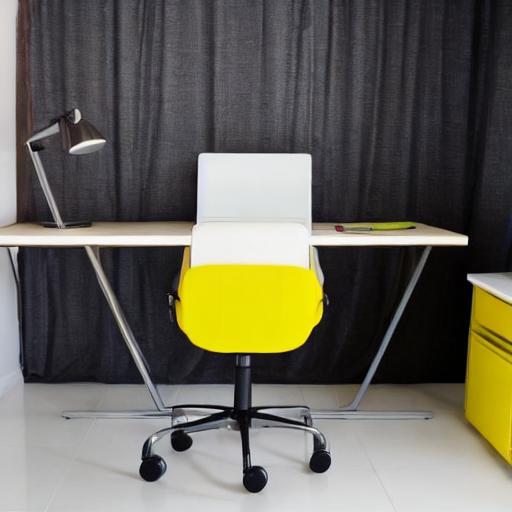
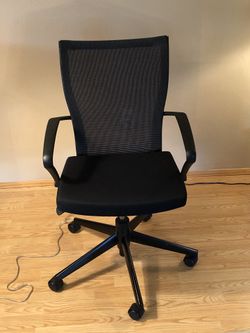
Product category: items_chair
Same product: no